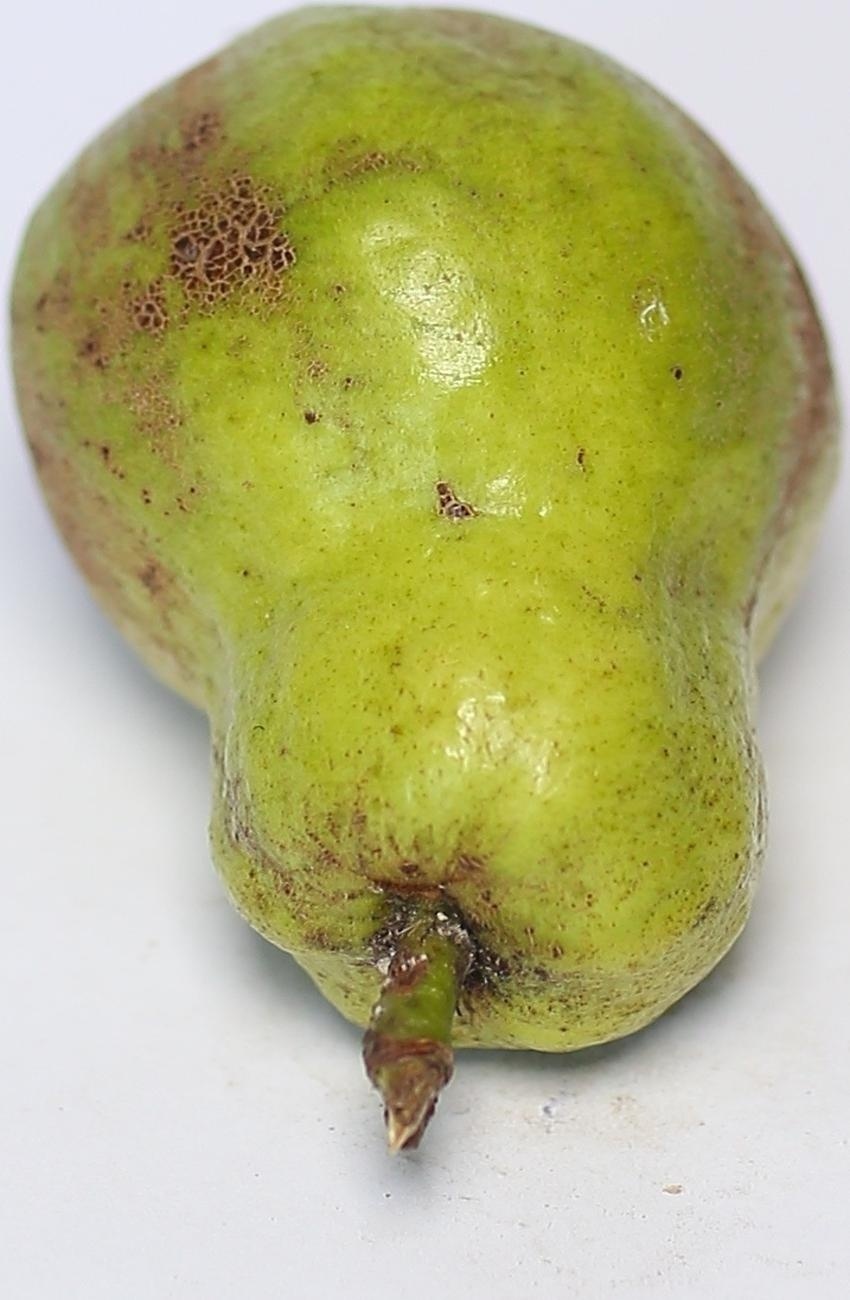
Maturity: mature-green
Variety: local-sindhi